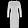
Label: Dress